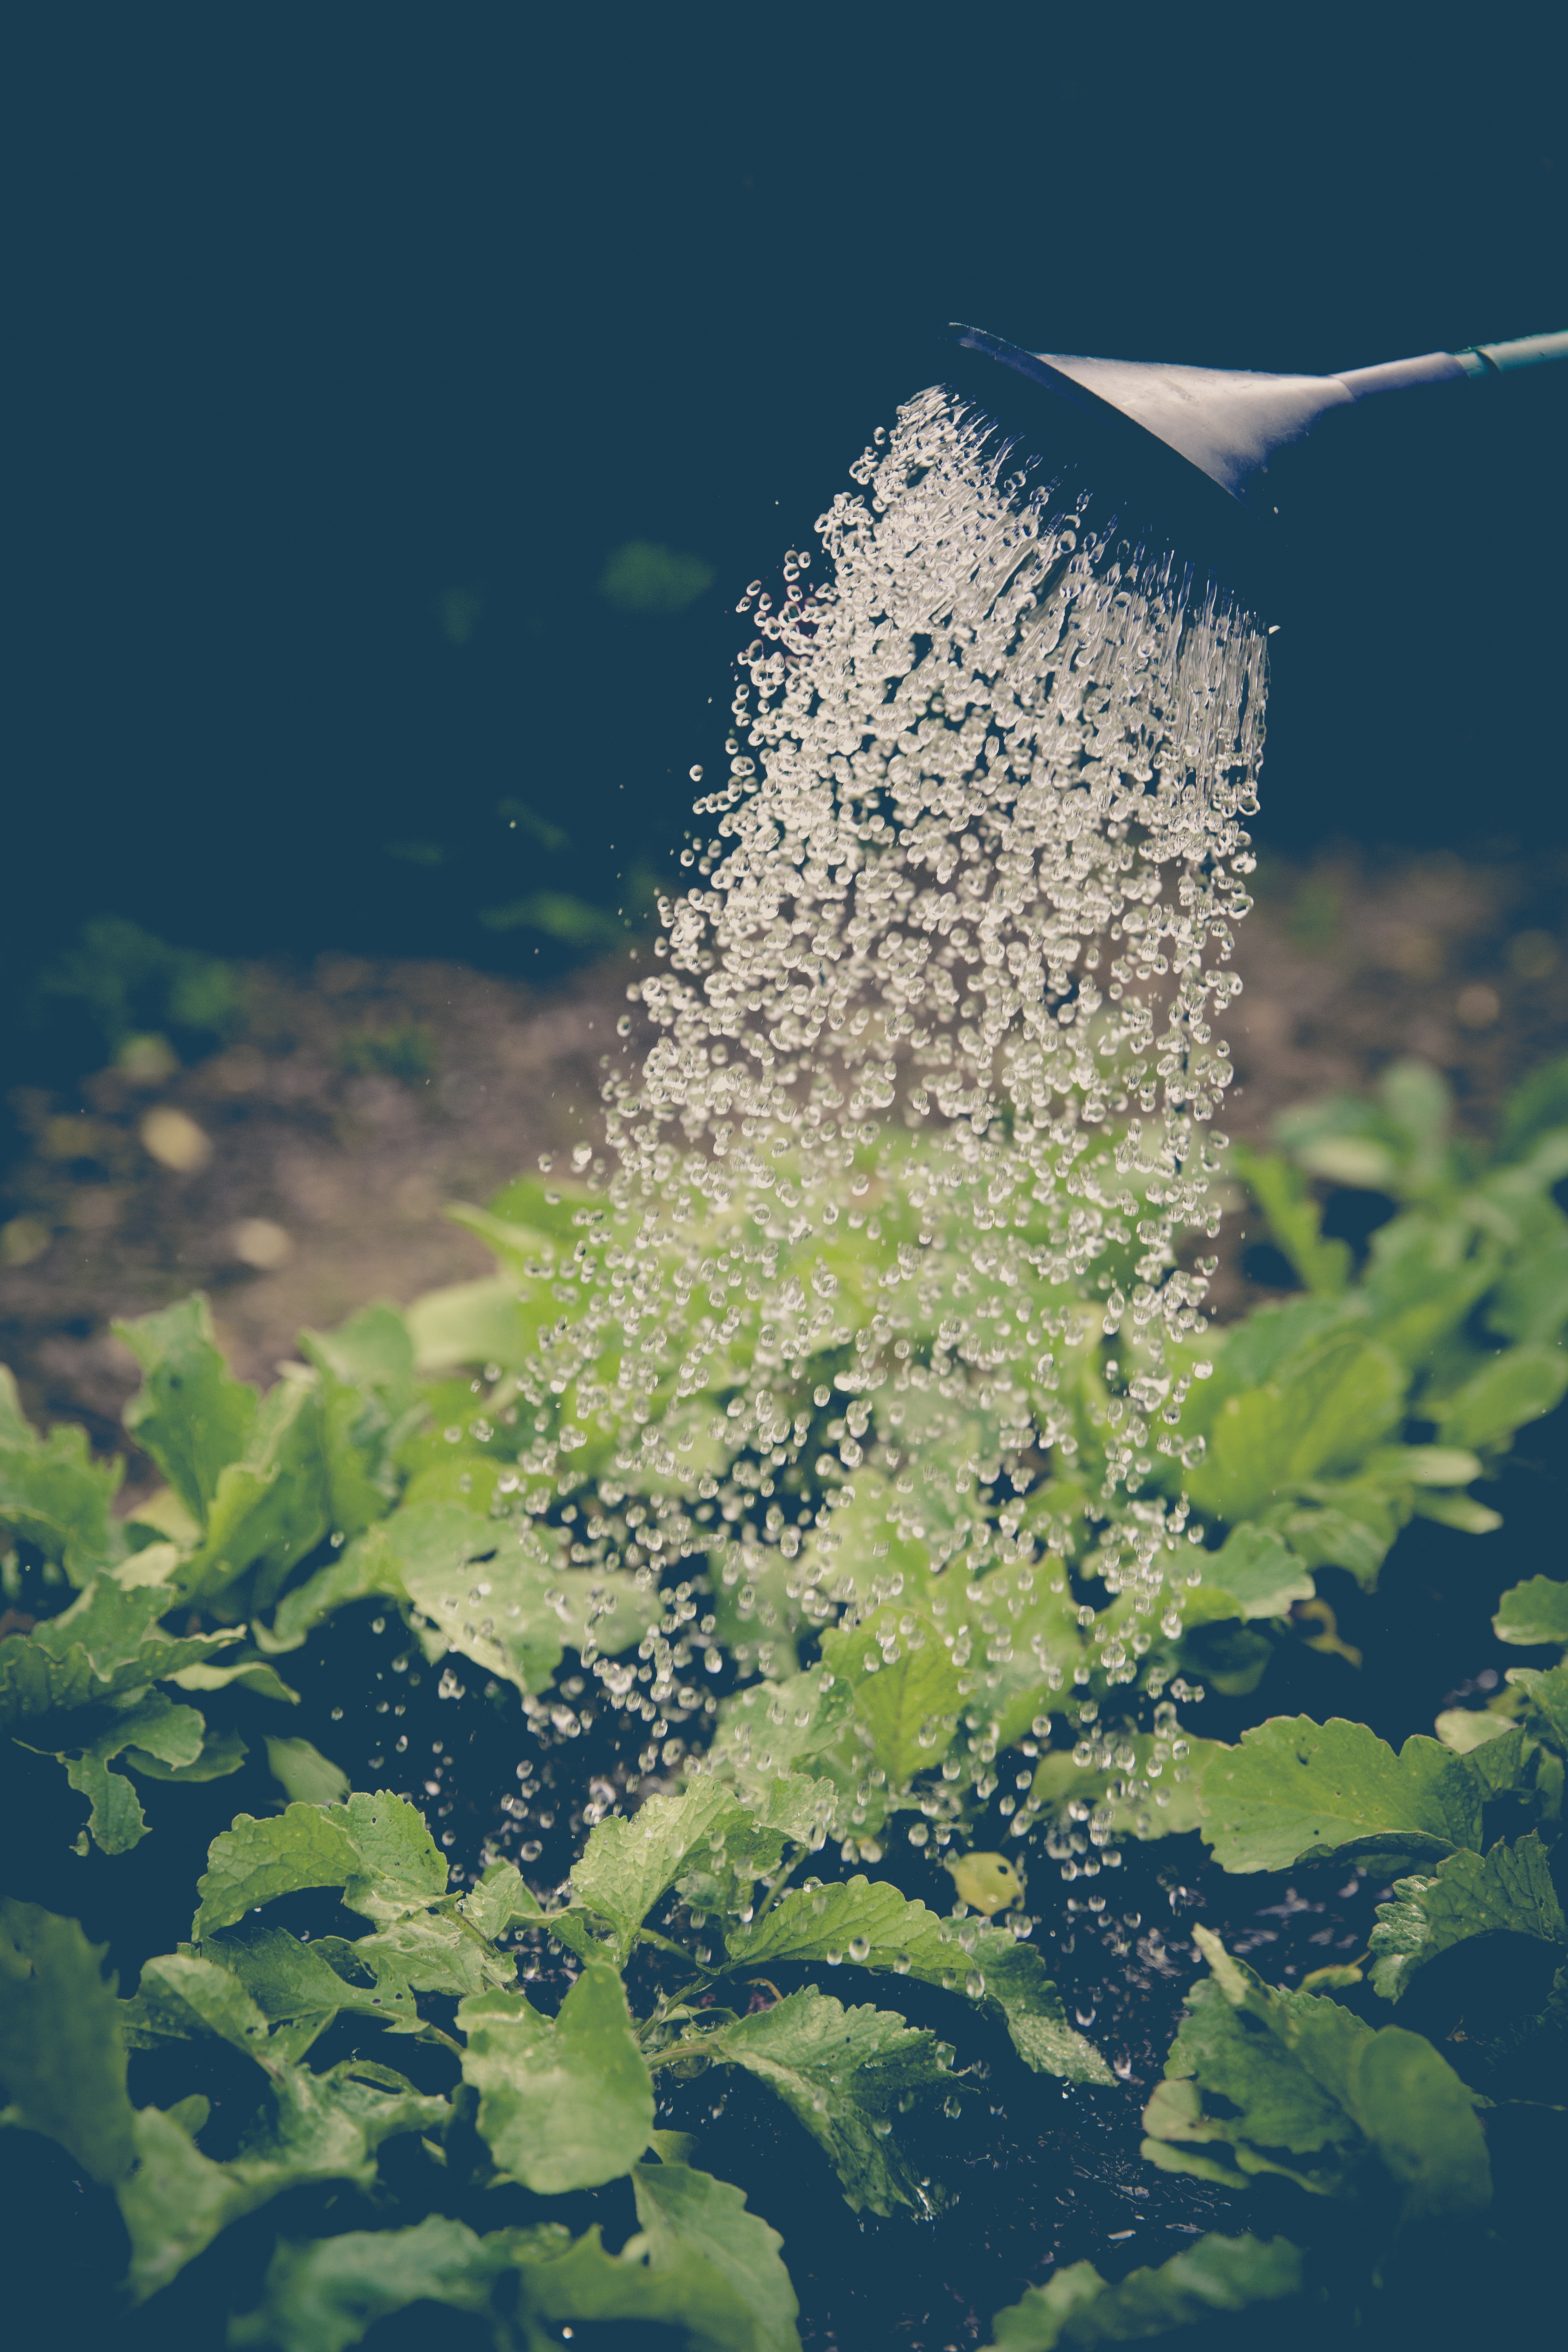
sea, tree, water, nature, grass, sky, sunlight, leaf, flower, urban, salad, green, reflection, garden, terrain, cultivation, earth, u, casting, locavore, aerial photography, self catering, urban guerrilla, atmosphere of earth, postal economy